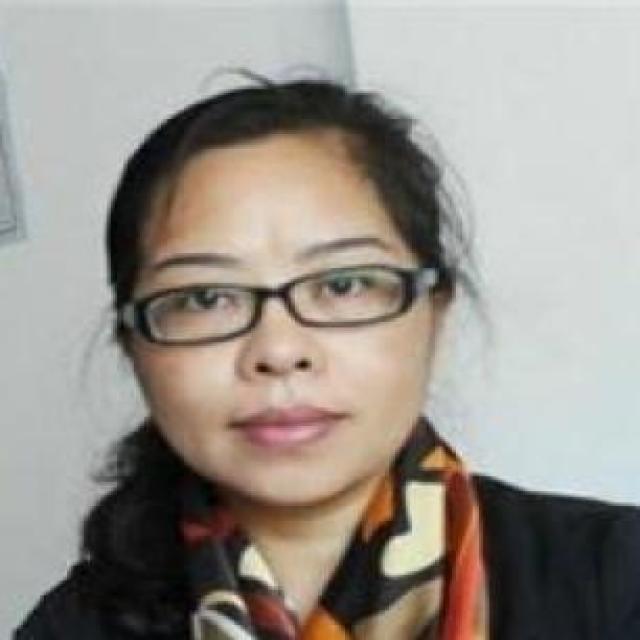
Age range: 21-44